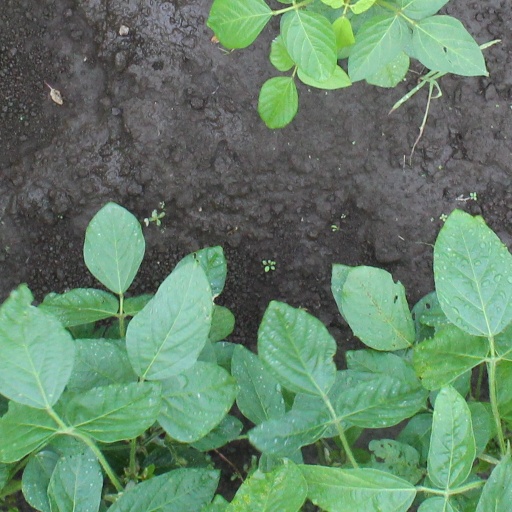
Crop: soybean